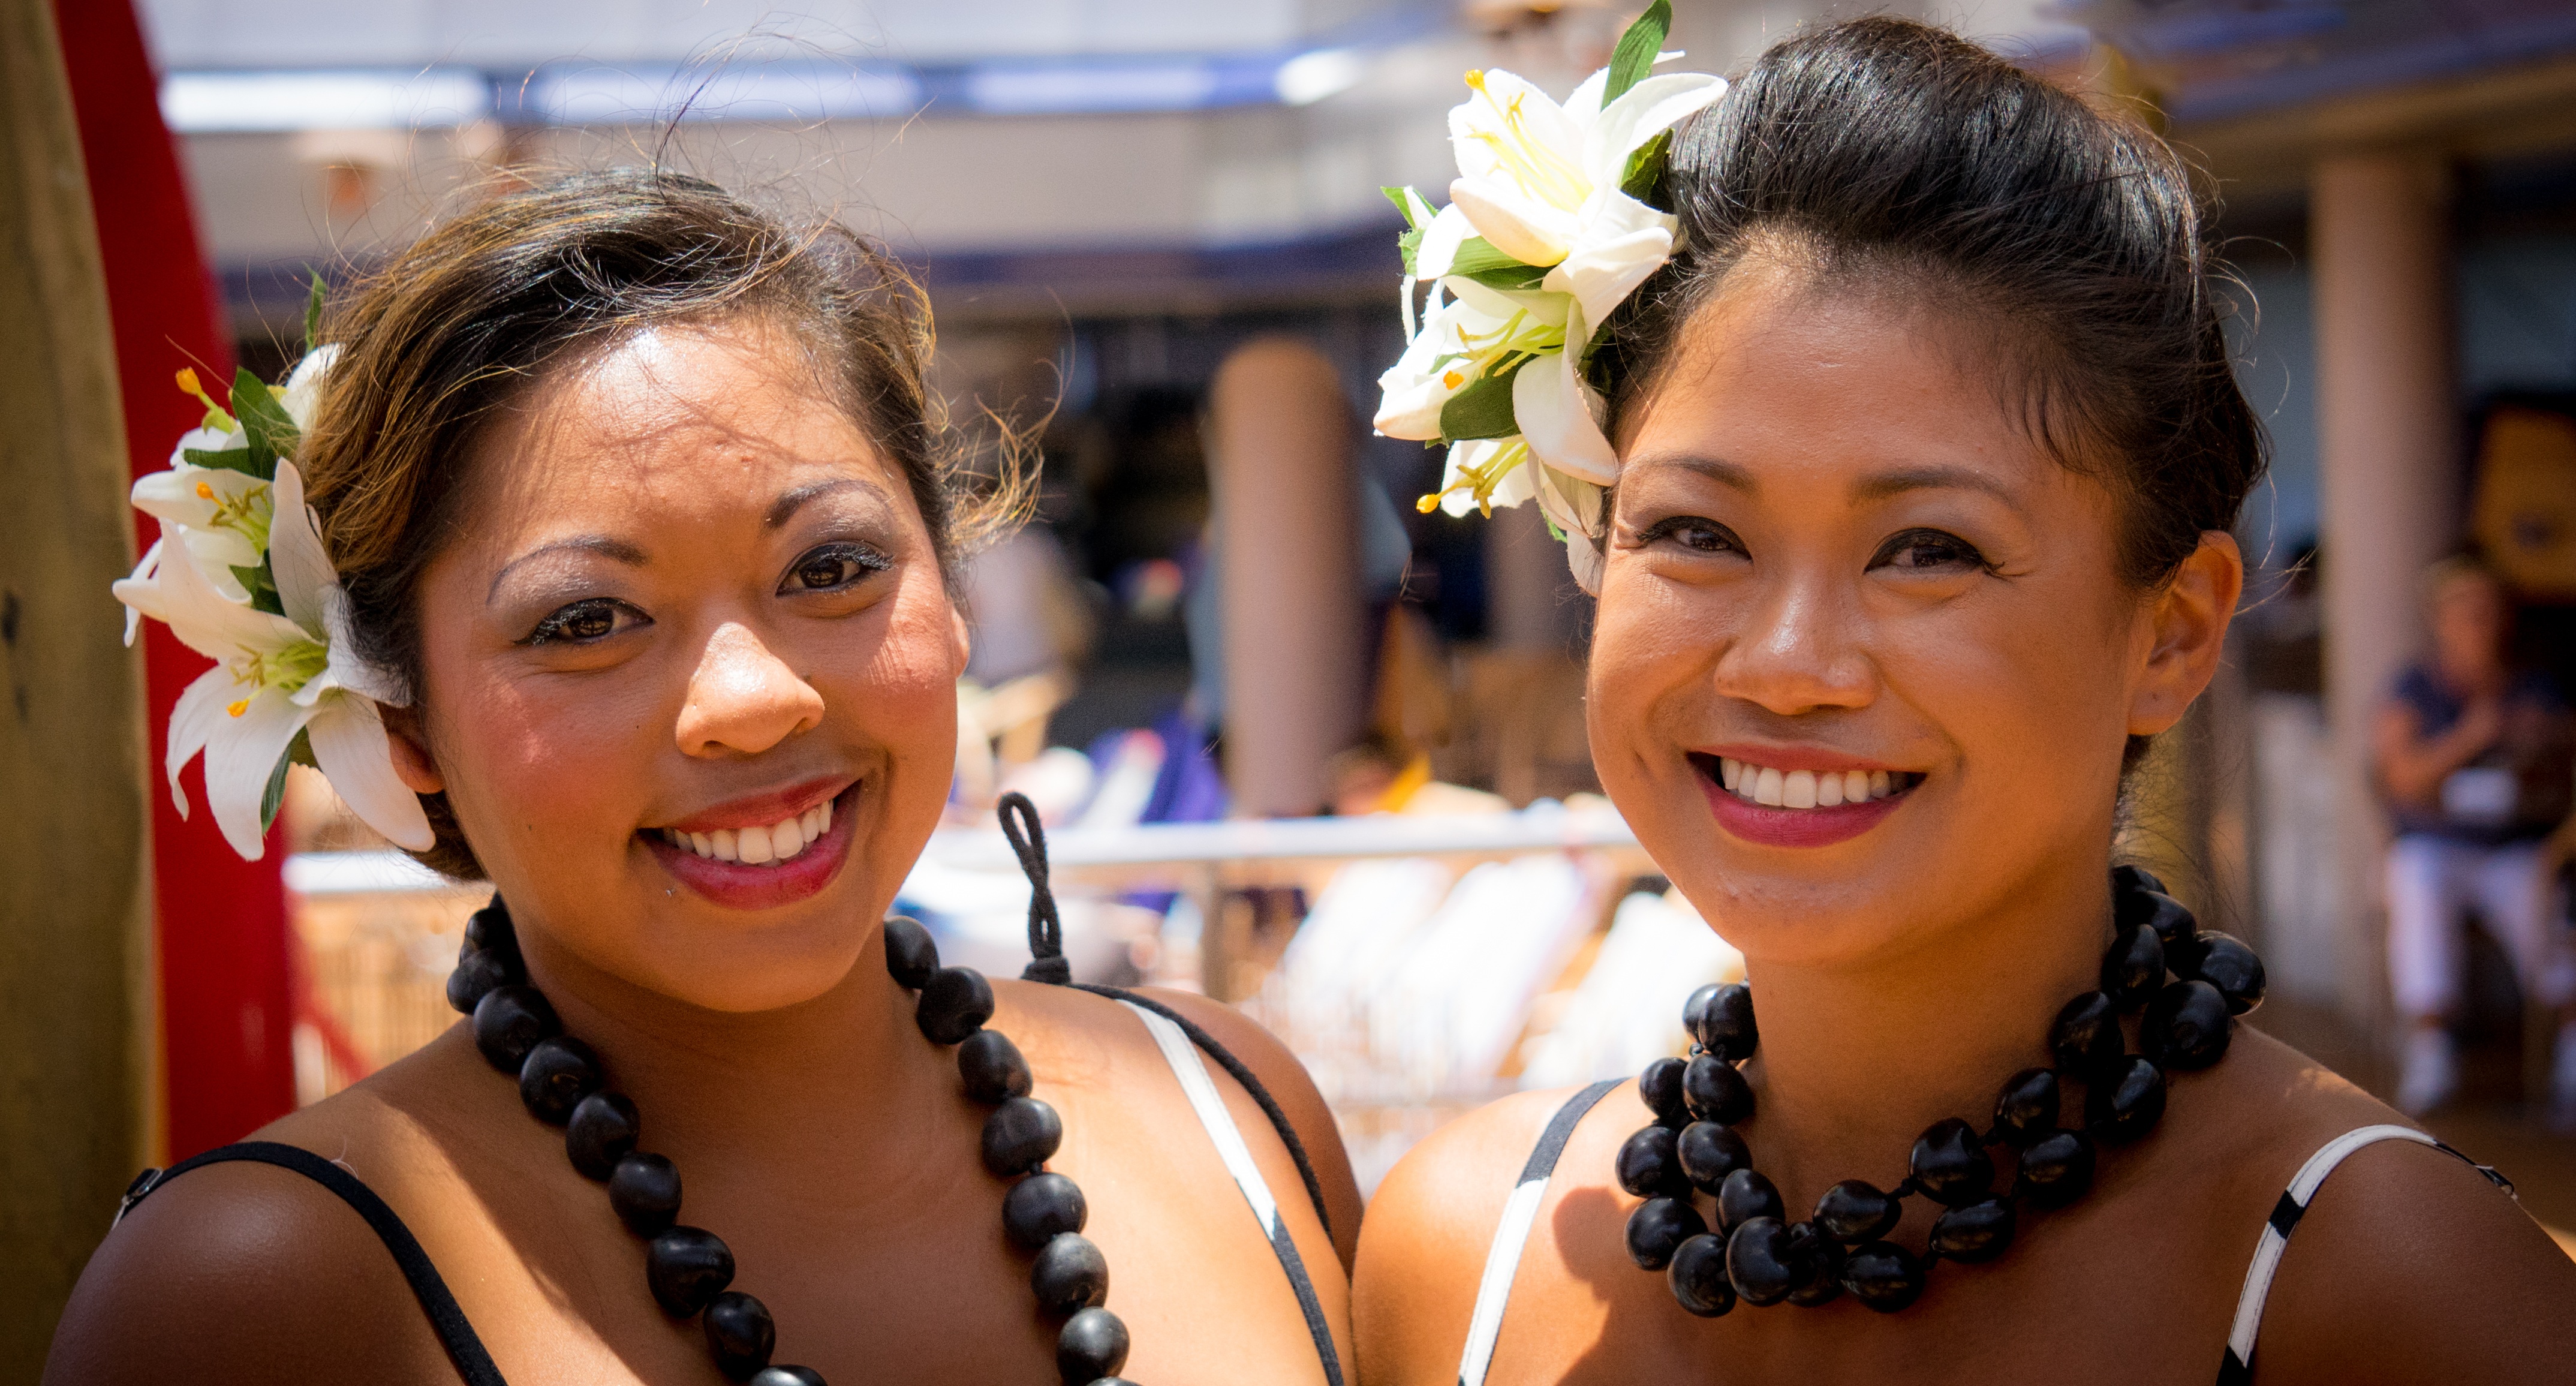
people, girl, woman, flower, female, brunette, portrait, young, tropical, lady, bride, marriage, smiling, smile, ethnic, happy, women, beauty, event, hawaiian, attractive, gorgeous, polynesian